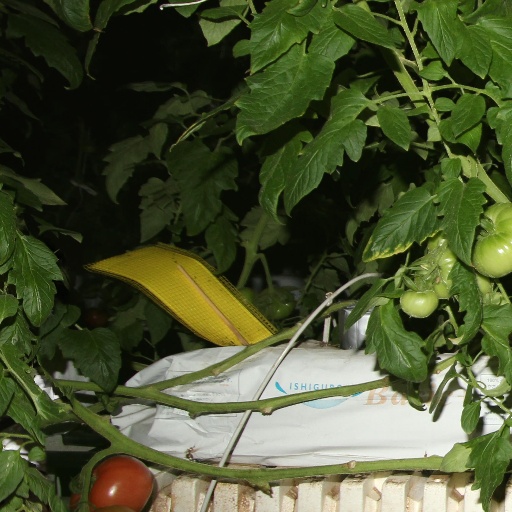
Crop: tomato